St. John's, Newfoundland and Labrador

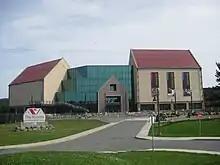
Located in downtown St. John's, The Rooms houses the provincial art gallery and museum

The Provincial Museum of Newfoundland and Labrador was on Duckworth Street in a building designated as a heritage site by the City of St. John's. In 2005, the museum, along with the Art Gallery of Newfoundland and Labrador and the Provincial Archives of Newfoundland and Labrador, moved into The Rooms. The Rooms is Newfoundland and Labrador's cultural facility, and is in the downtown area.